Sons of Union Veterans of the Civil War

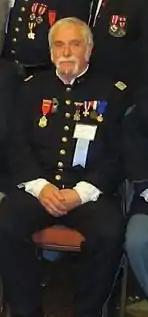
Lt. Col. Mark Day, former commander of SVR 2nd Military District

The SV maintained a somewhat complex relationship with the GAR. While GAR members generally believed there should be a worthy organization for their sons to join, they thought GAR membership should be limited to veterans. The GAR approved the SV, but it would not make the SV part of the GAR. On July 25, 1883, the GAR National Encampment recognized SV as "entitled to the confidence and support of all comrades of the Grand Army of the Republic." The final and complete acceptance by the GAR came in 1888.